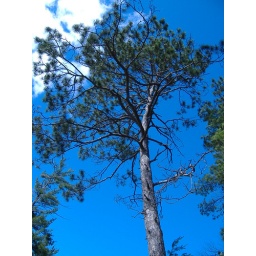
tree against sky